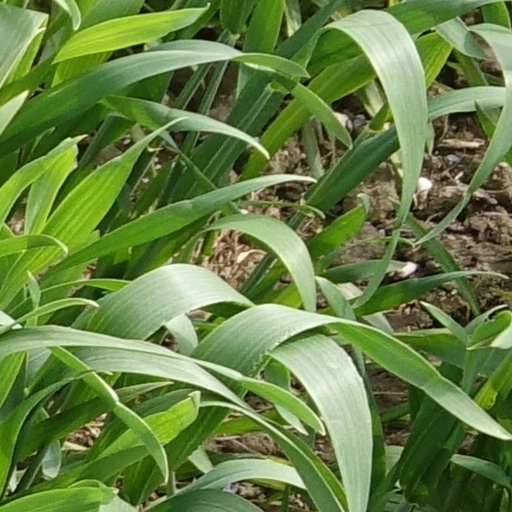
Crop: wheat